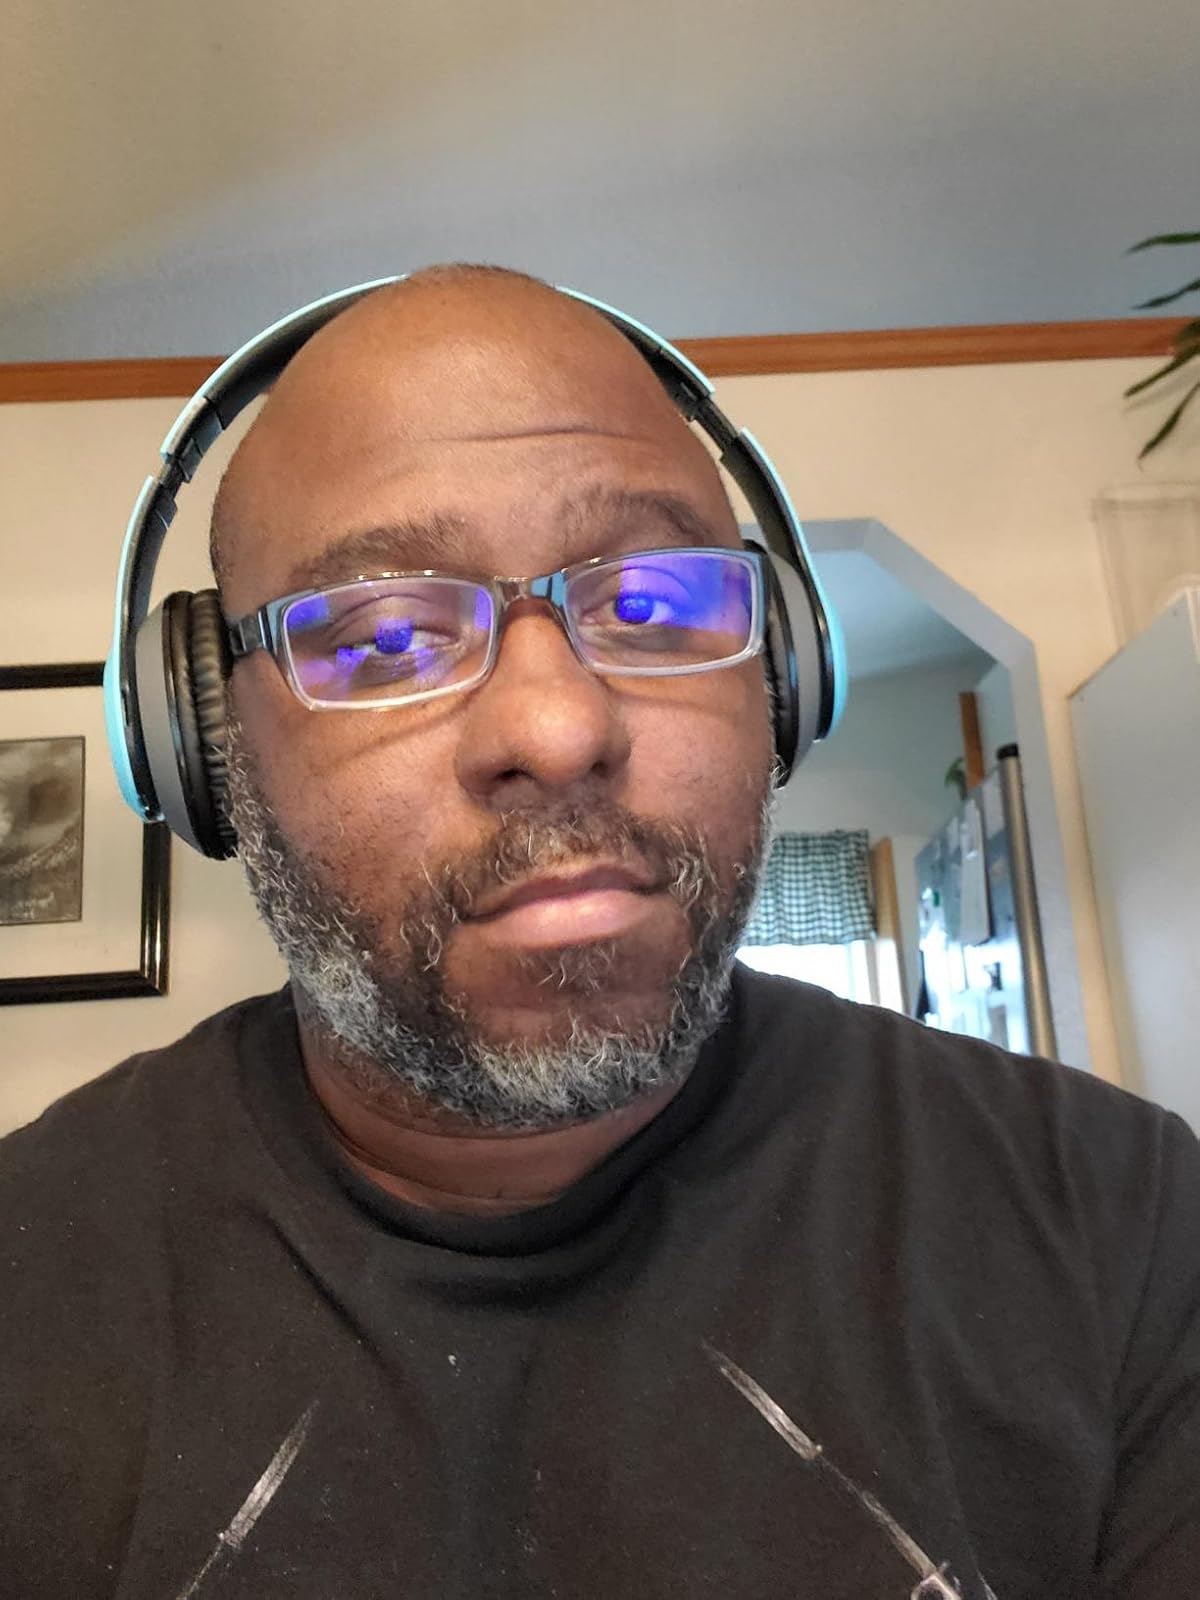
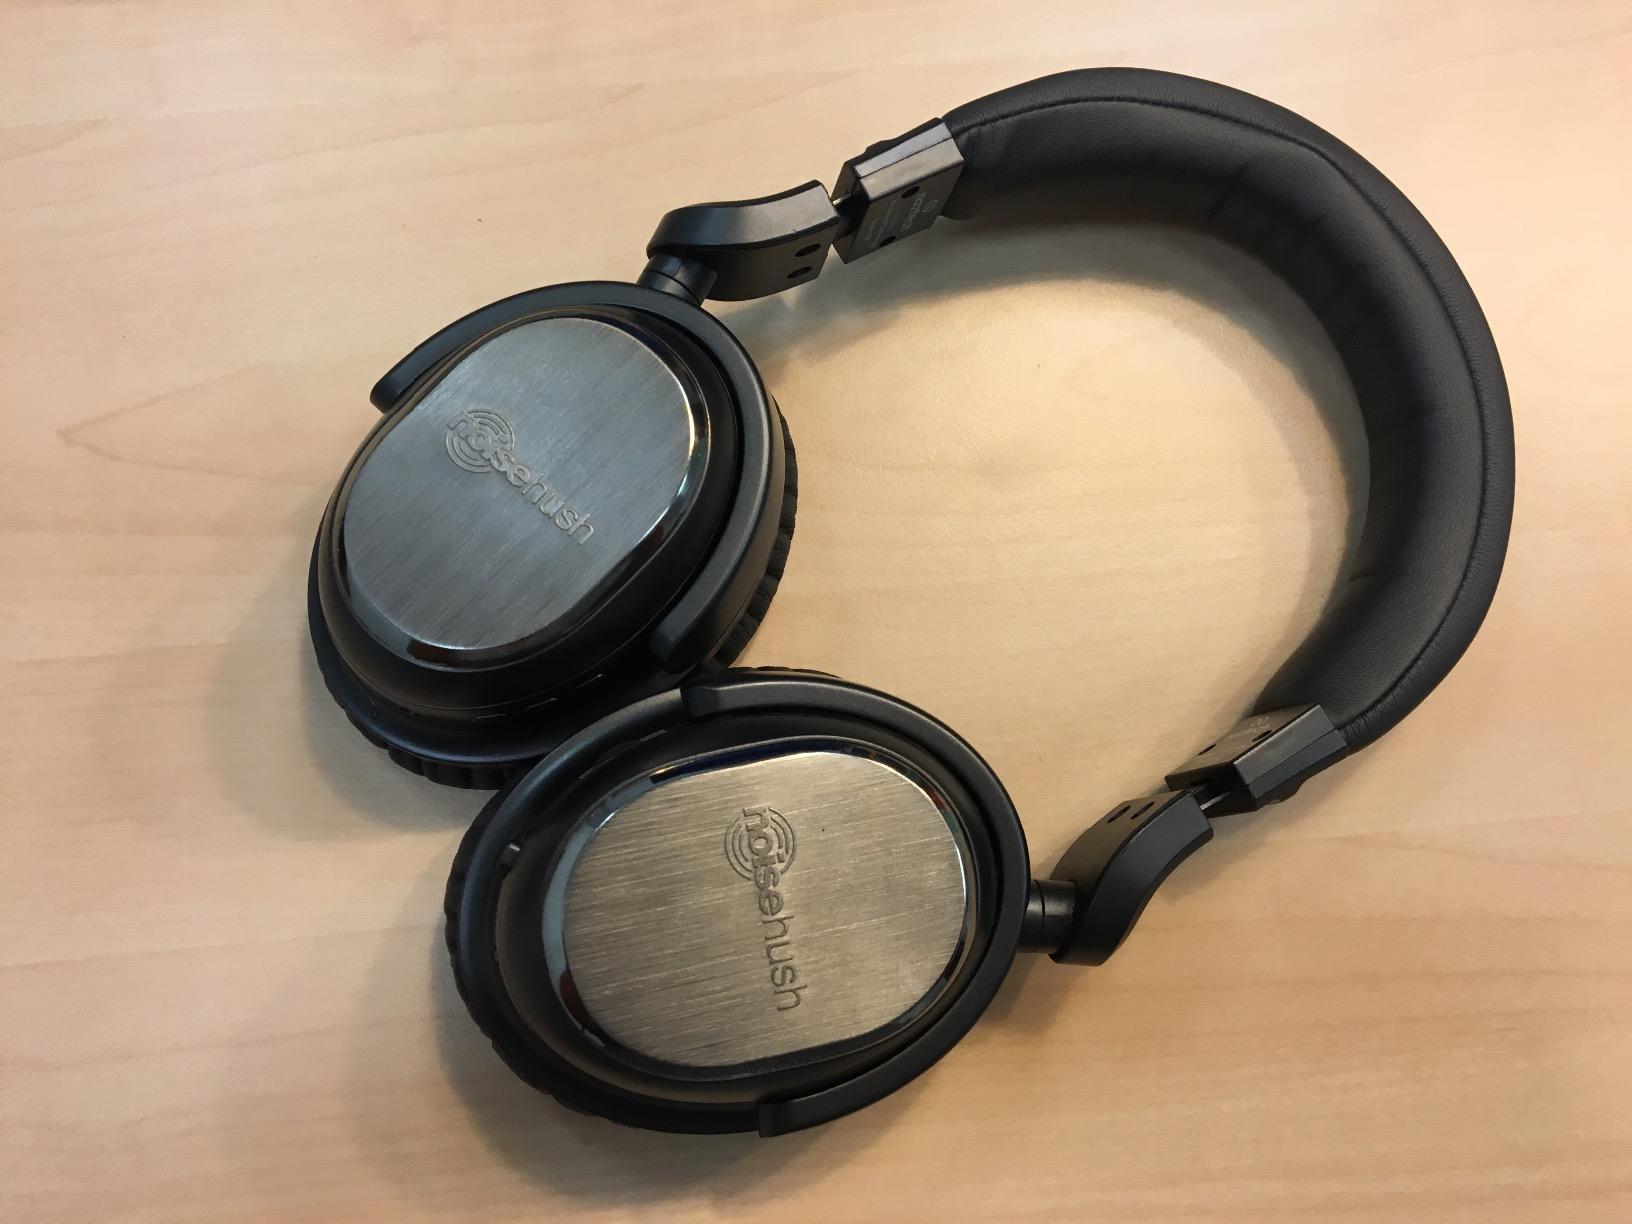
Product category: headphones
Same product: no